Circumbinary planet

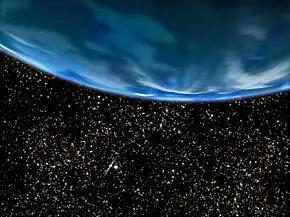
An artist's impression of the giant planet orbiting the binary system PSR B1620-26, which contains a pulsar and a white dwarf star and is located in the globular cluster M4

A circumbinary planet is a planet that orbits two stars instead of one. The two stars orbit each other in a binary system, while the planet typically orbits farther from the center of the system than either of the two stars. In contrast, circumstellar planets in a binary system have stable orbits around one of the two stars, closer in than the orbital distance of the other star (see Habitability of binary star systems). Studies in 2013 showed that there is a strong hint that a circumbinary planet and its stars originate from a single disk.